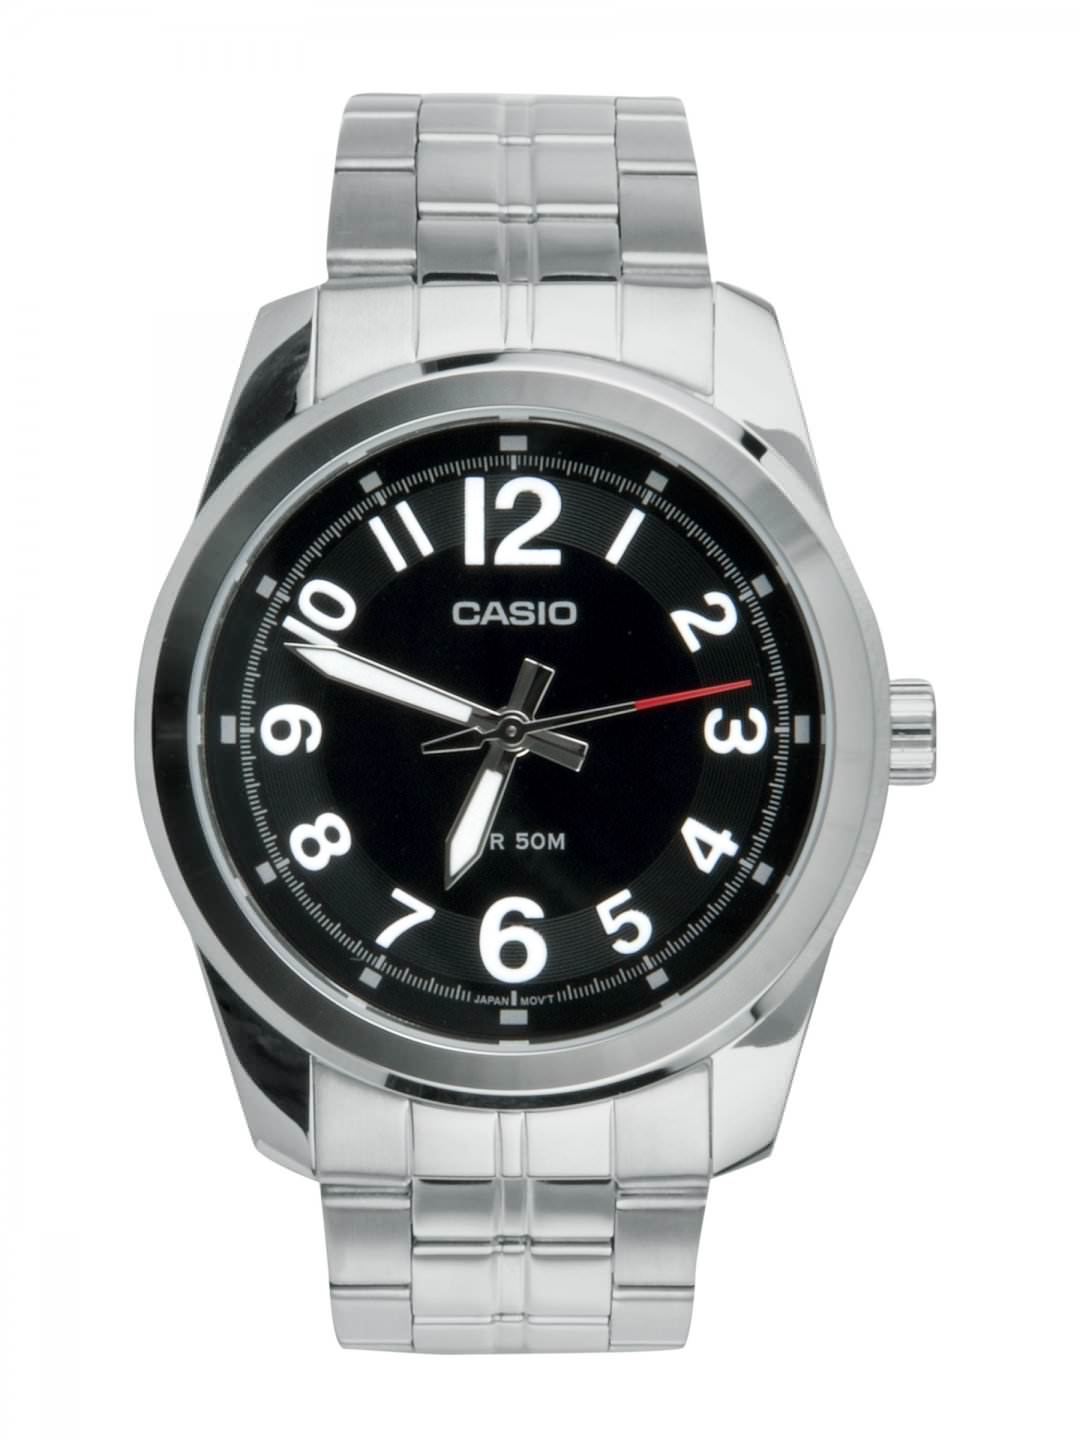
CASIO Men Black Dial Analogue Watch A555
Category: Accessories / Watches / Watches
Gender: Men
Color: Black
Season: Winter 2016
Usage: Casual